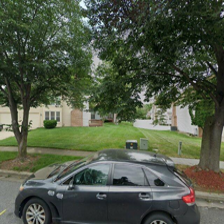
Label: streetView